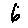
Label: 6